German Meteor expedition

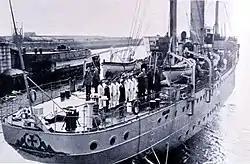
"Meteor" departing its homeport with full military honors

The German Meteor expedition (German: "Deutsche Atlantik Expedition") was an oceanographic expedition that explored the South Atlantic ocean from the equatorial region to Antarctica in 1925–1927. Depth soundings, water temperature studies, water samples, studies of marine life and atmospheric observations were conducted.